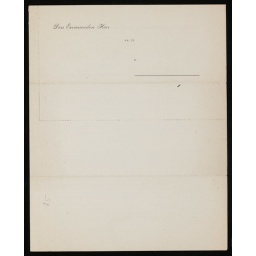
Algemeene Nederlandse Bond Vrede door Recht. Geschrift van de A.N.B. aan alle godsdienstleraren en Kerkbesturen in Nederland.